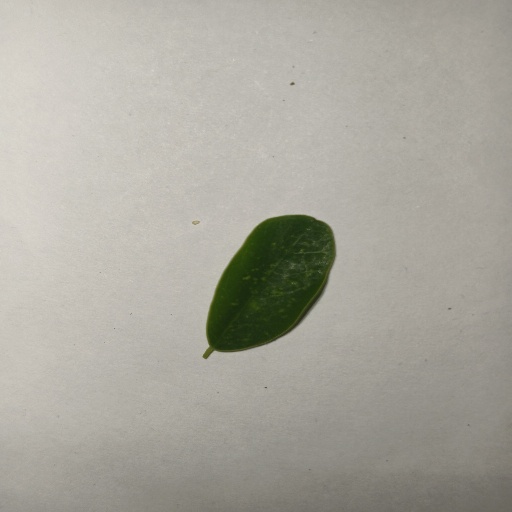
Species: Sojina
Leaf condition: Healthy Leaf